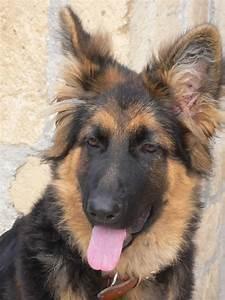
dog